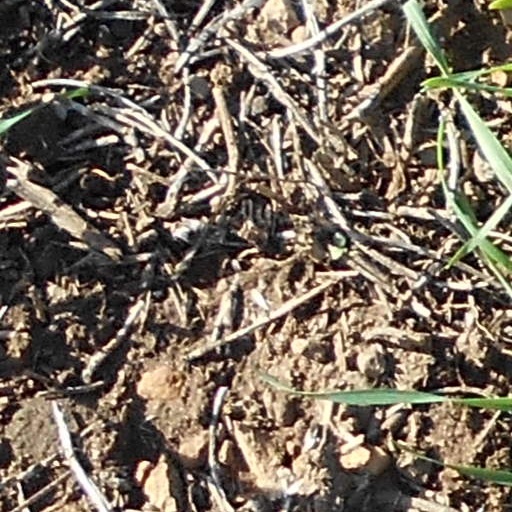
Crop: wheat